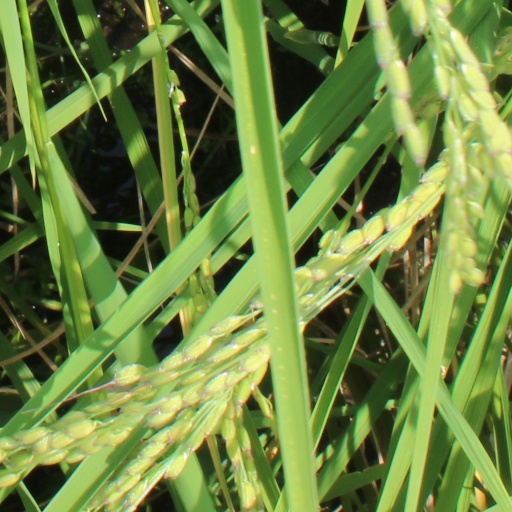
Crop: rice